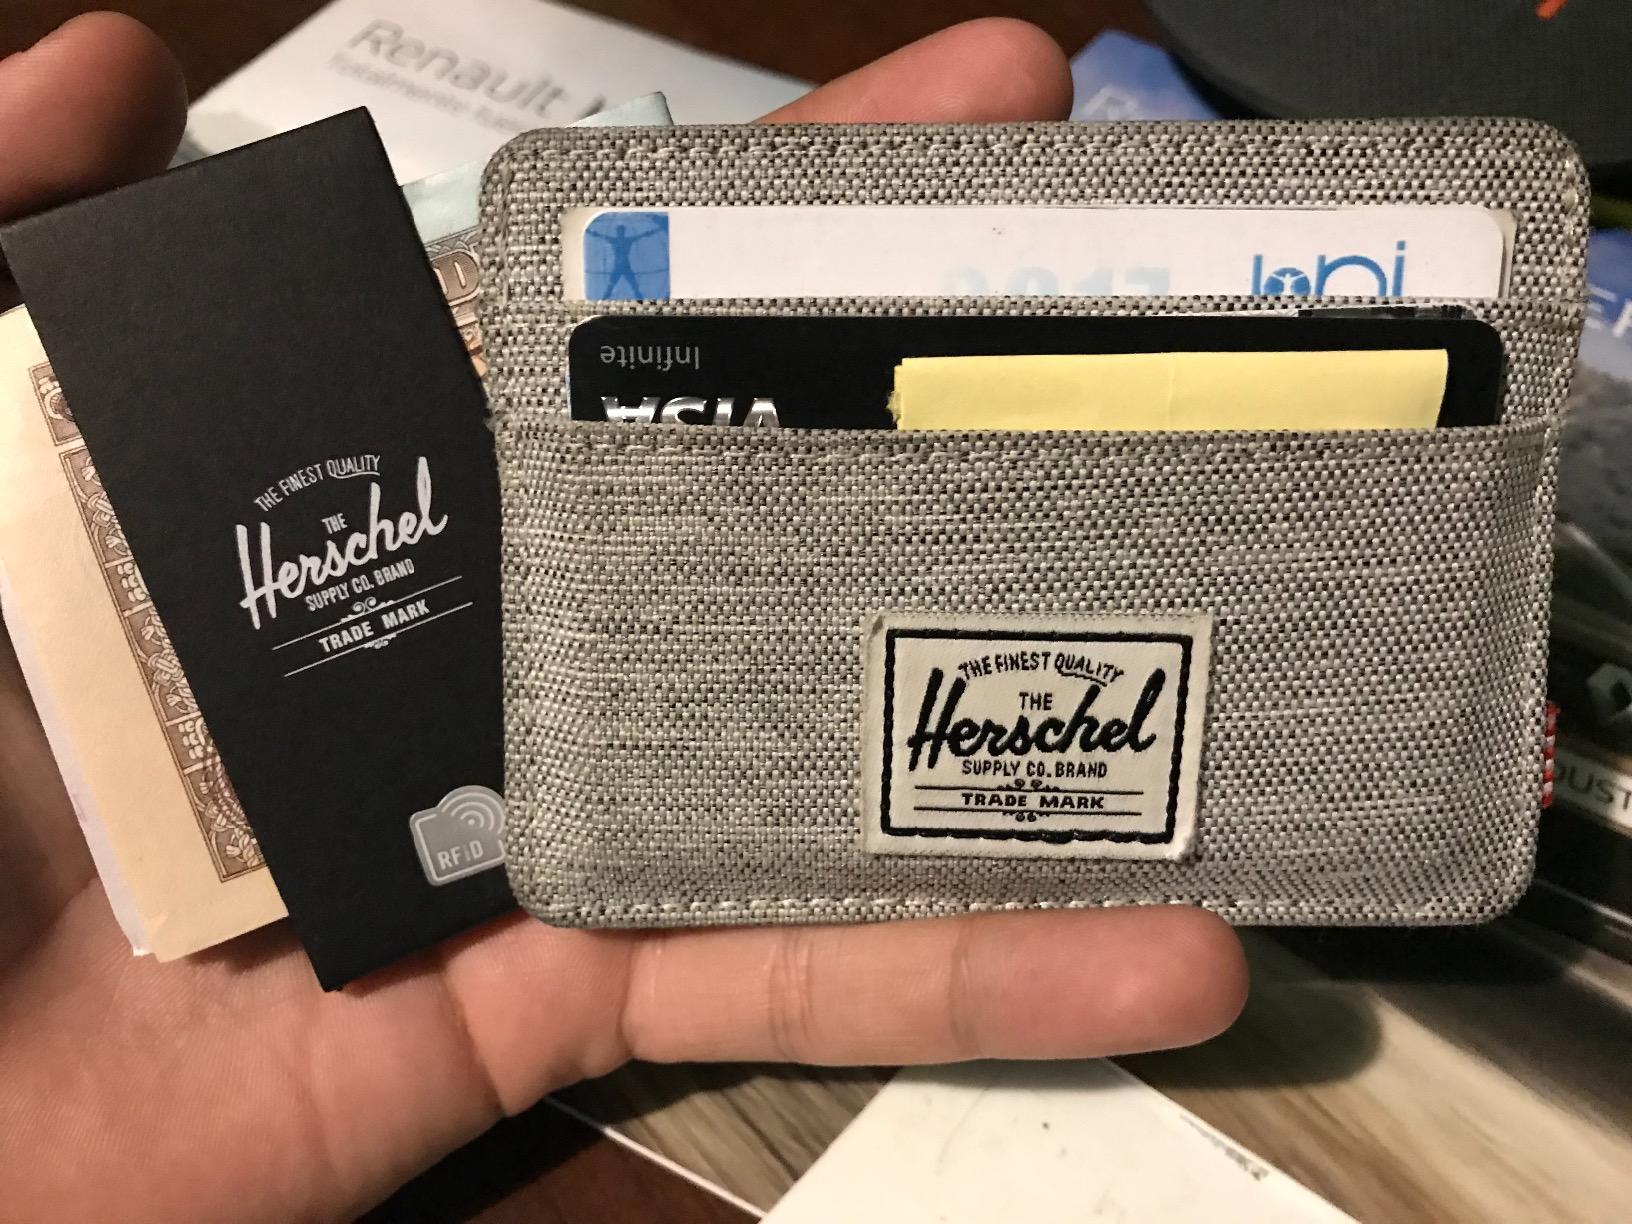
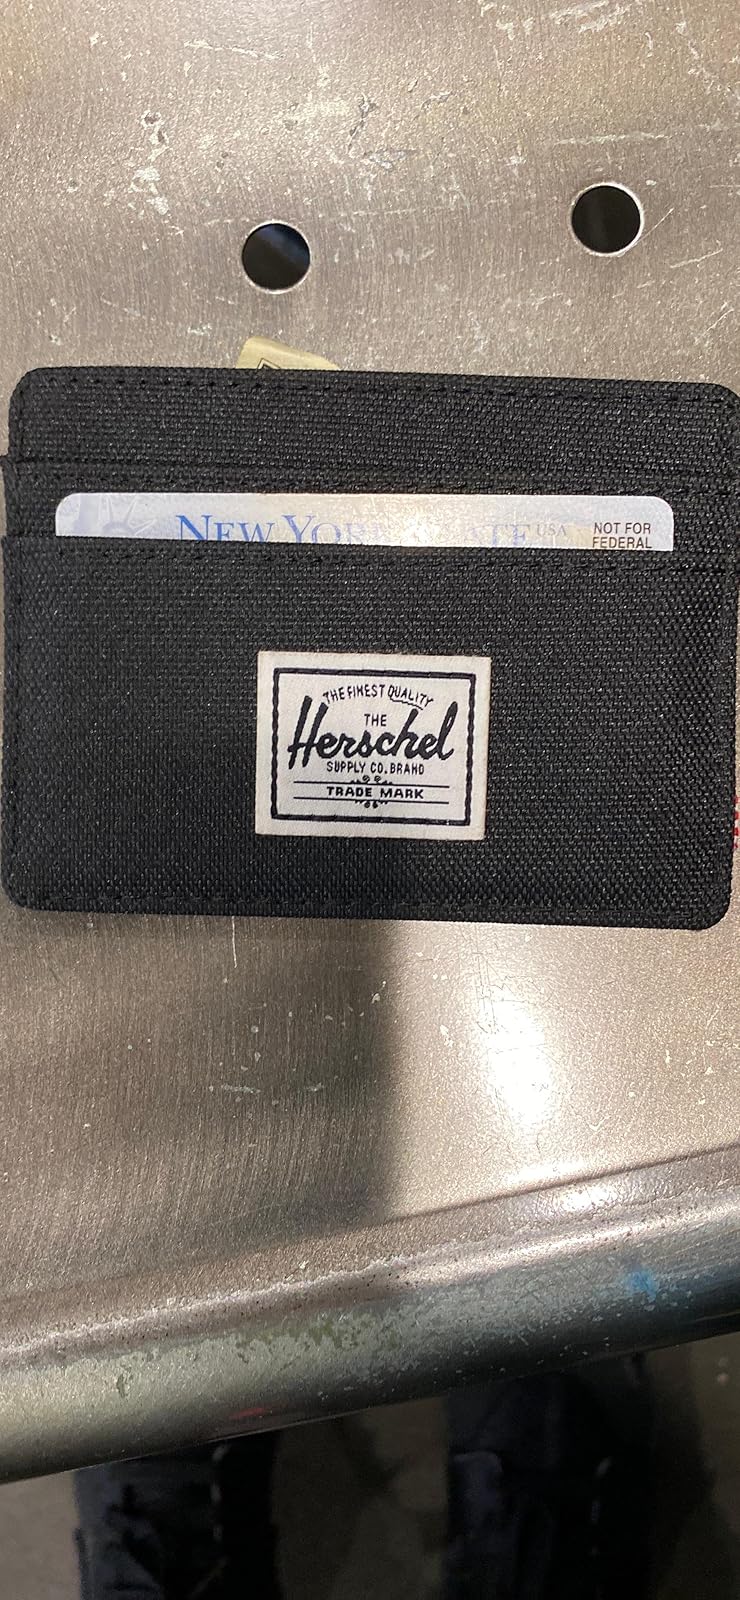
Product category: accessories_wallet
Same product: no